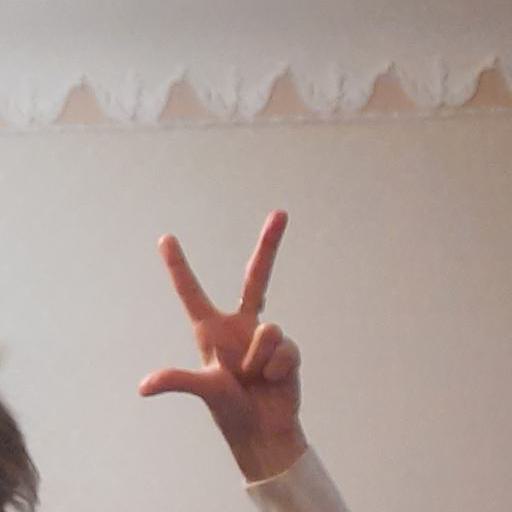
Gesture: three2